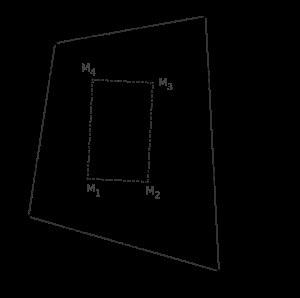
En géométrie, le théorème japonais pour les quadrilatères dit que les centres des cercles inscrits des triangles d'un quadrilatère inscriptible sont les sommets d'un rectangle.